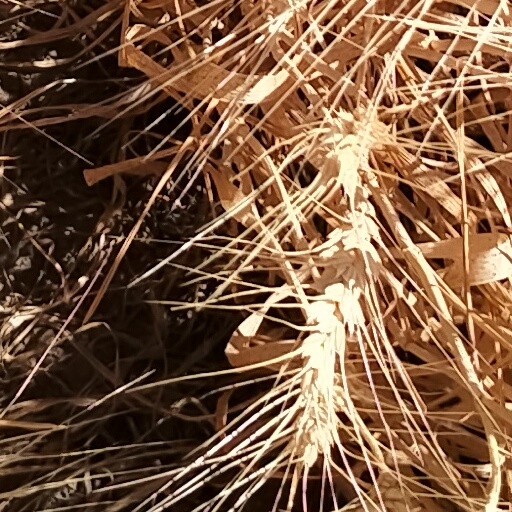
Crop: wheat